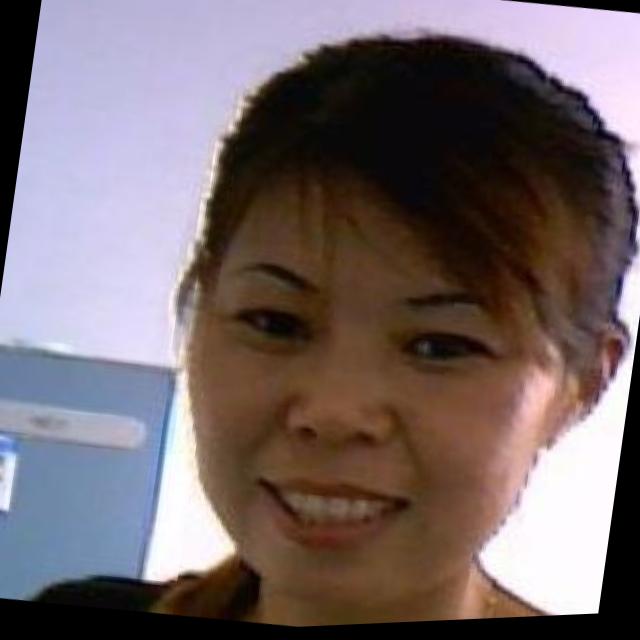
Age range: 21-44